Philibert Tsiranana

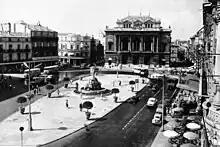
The place de la Comédie, Montpellier.

As a result of his journey to France, Tsiranana escaped the Malagasy Uprising of 1947 and its bloody suppression. Moved by the events, Tsiranana participated in an anti-colonial protest in Montpellier on 21 February 1949, although not a supporter of independence.